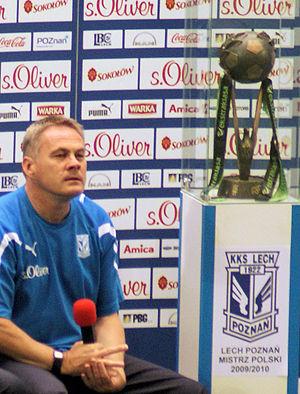
Jacek Zieliński, né le 22 mars 1961 à Tarnobrzeg, est un joueur de football polonais aujourd'hui entraîneur. Il est depuis avril 2015 l'entraîneur principal du Cracovia, club de première division polonaise.